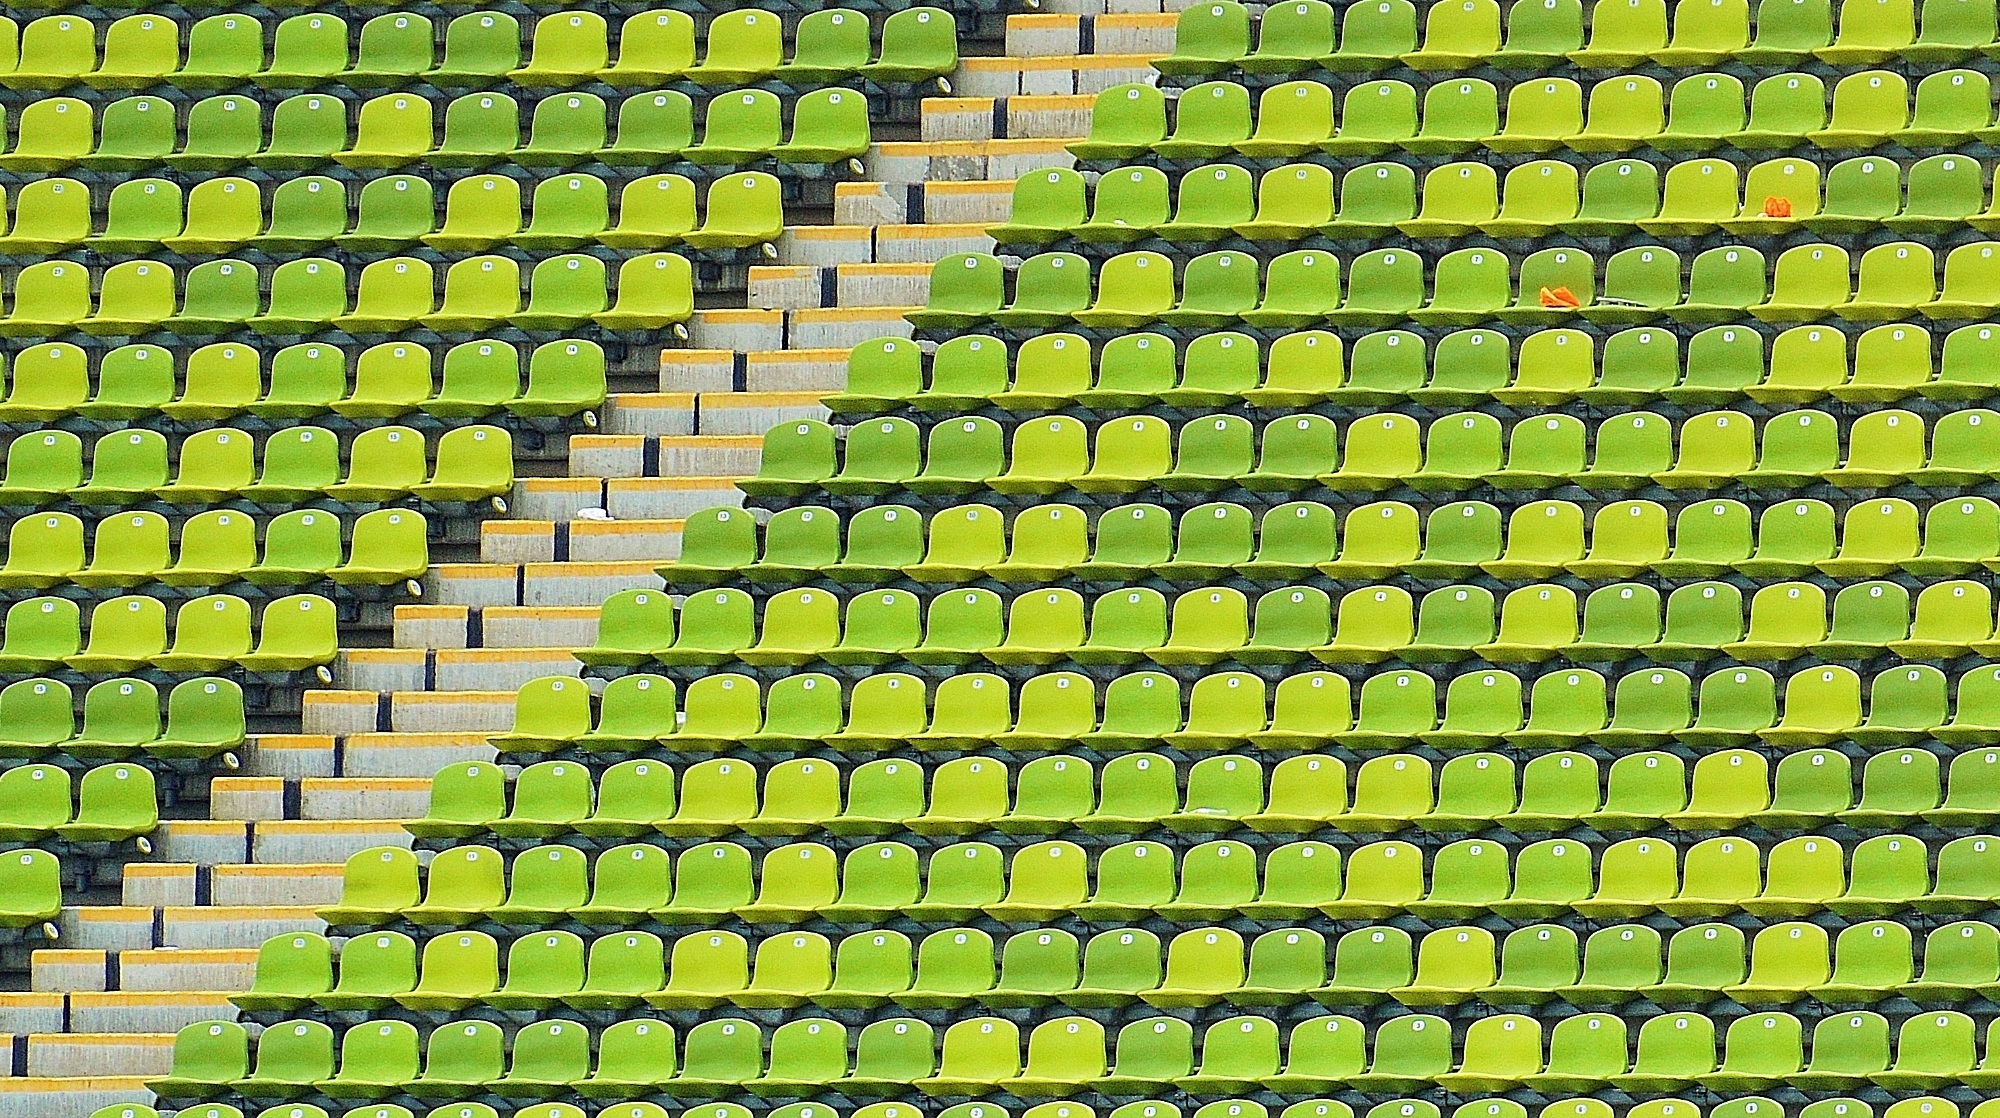
grass, lawn, wall, pattern, line, green, stadium, circle, font, art, net, seats, shape, munich, olympic park, olympic stadium, flooring, road surface, sports center